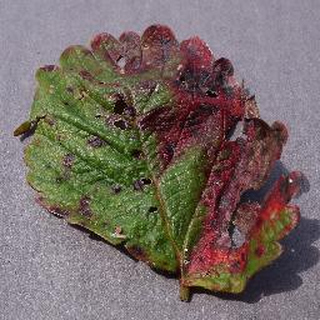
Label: strawberry_leaf_scorch